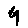
Label: 9